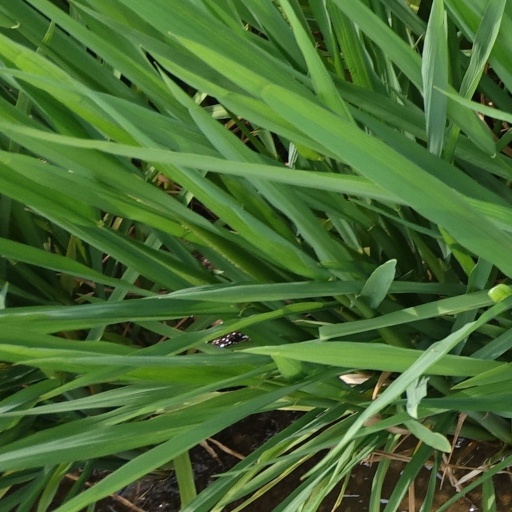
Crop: rice